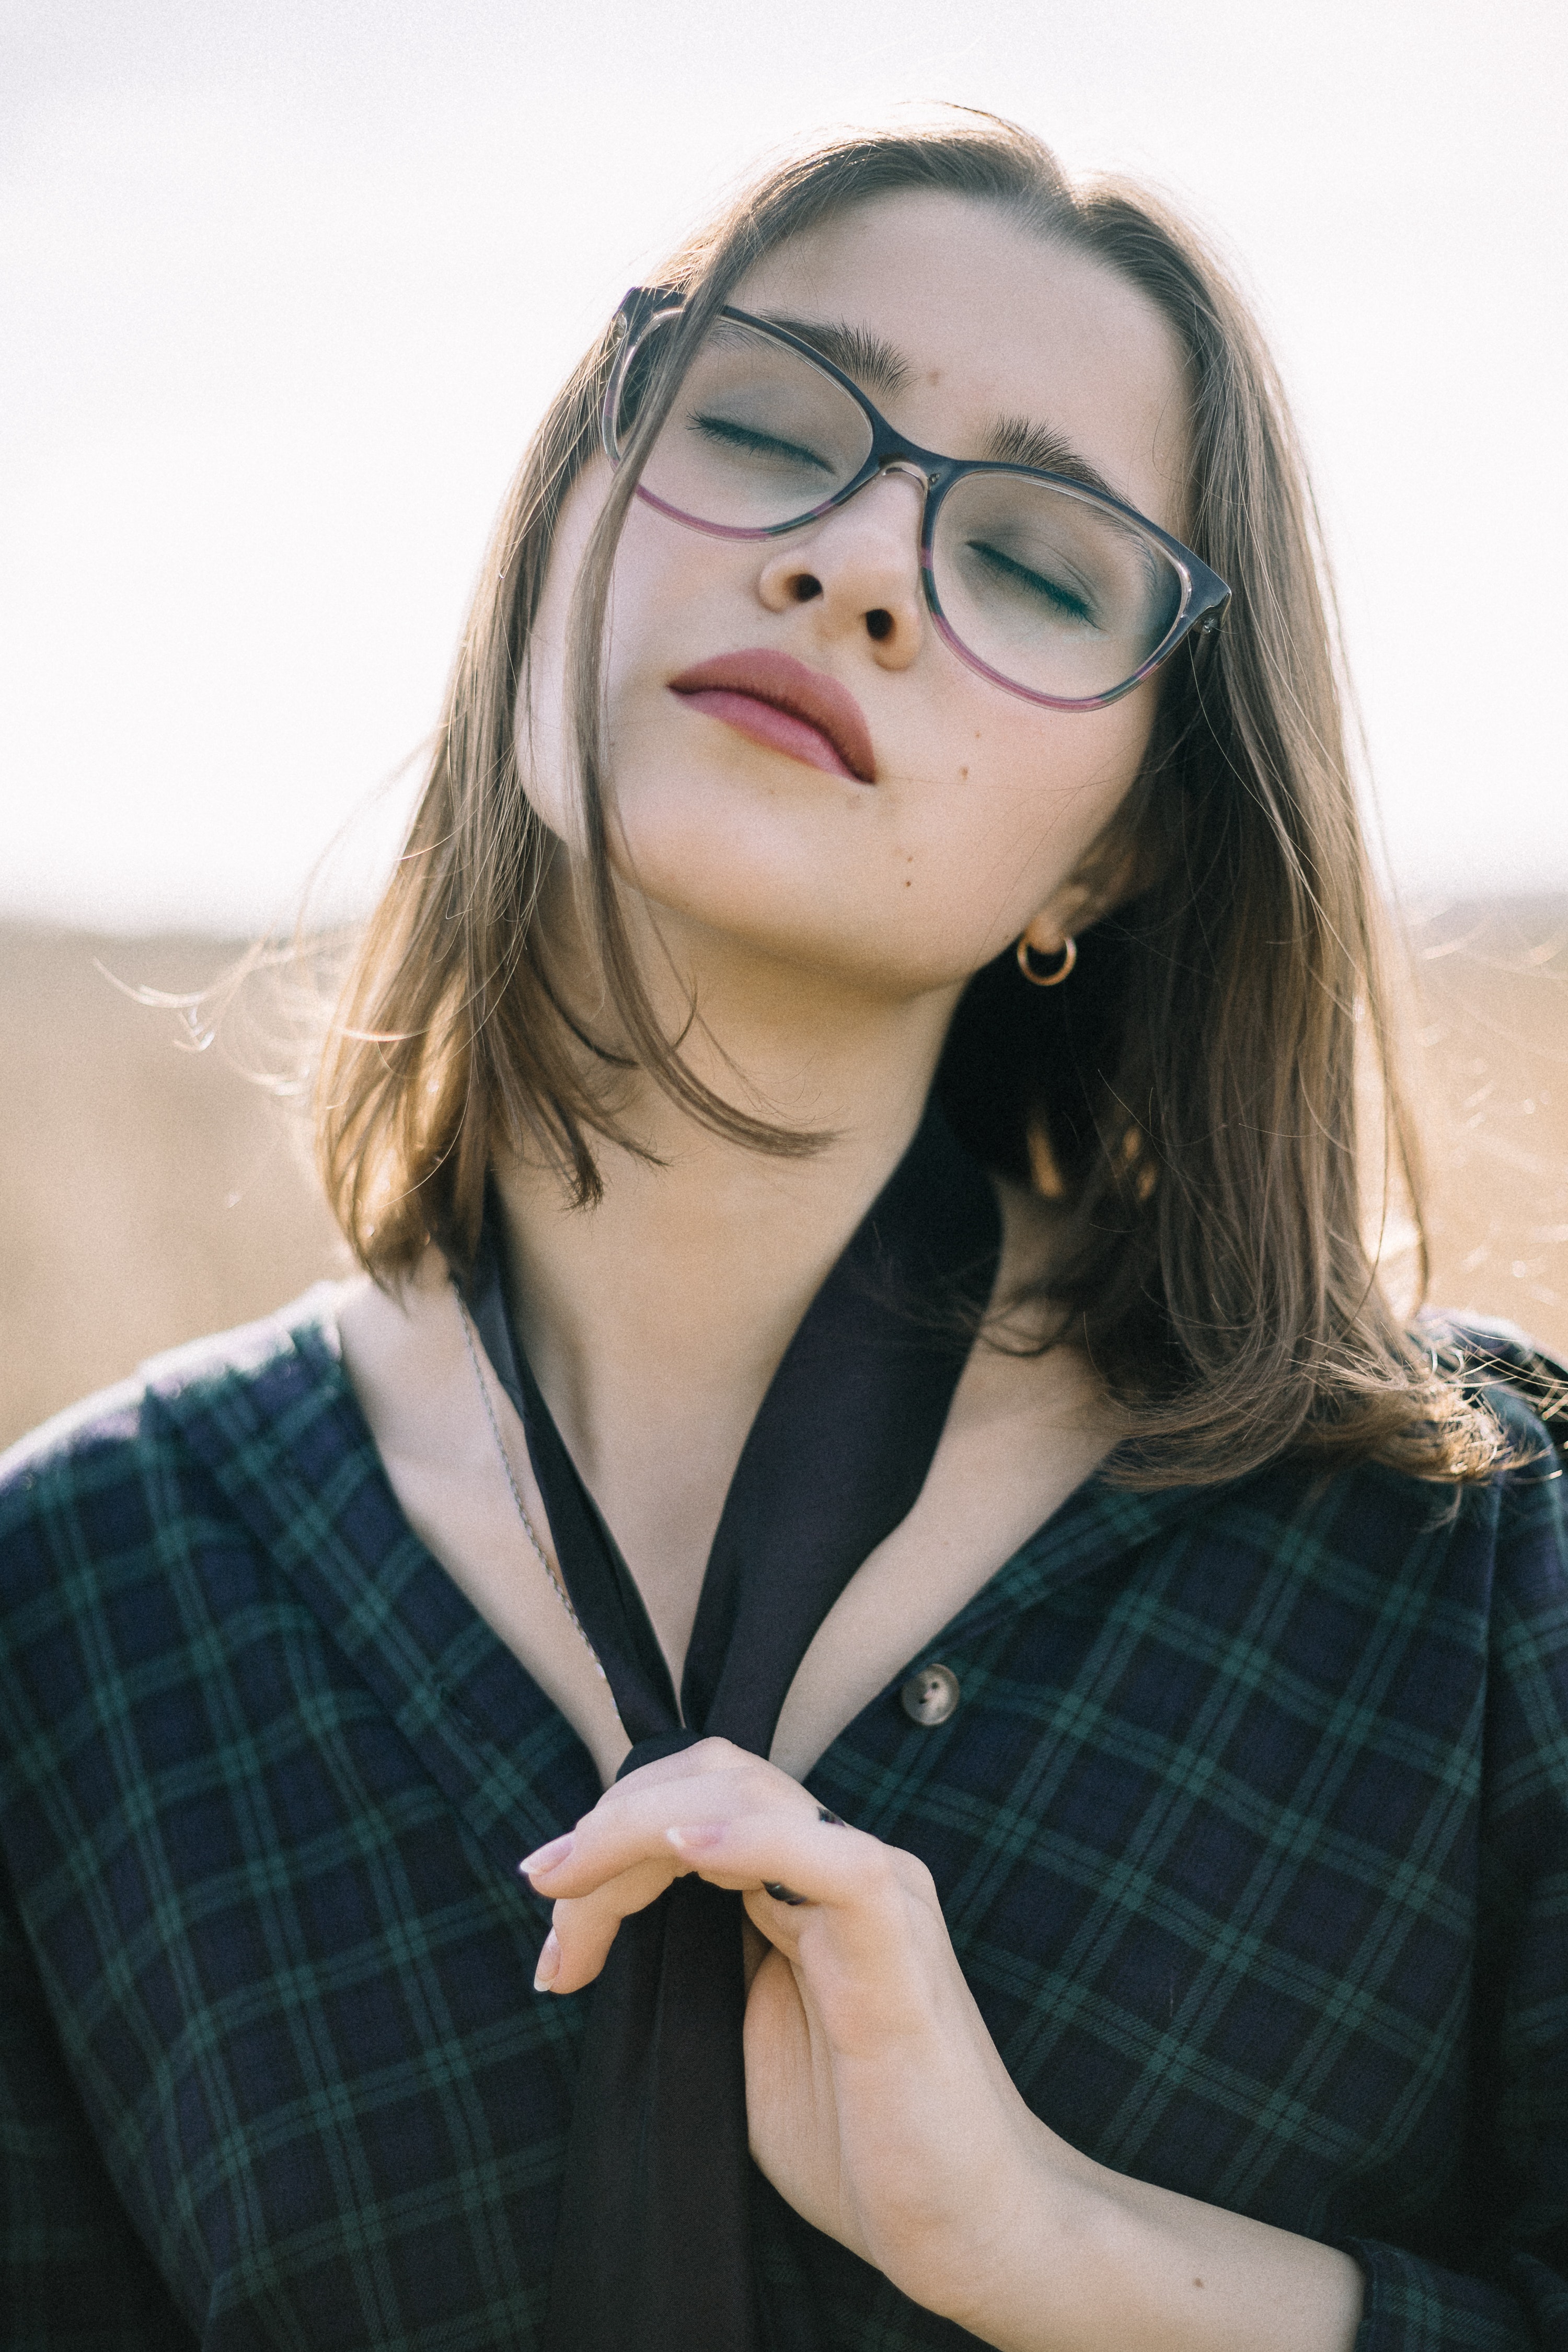
woman, eyewear, hair, glasses, face, plaid, lip, beauty, skin, blond, cool, lady, tartan, hairstyle, vision care, eye, long hair, design, pattern, photography, photo shoot, neck, hand, smile, brown hair, gesture, fashion accessory, sunglasses, black hair, portrait